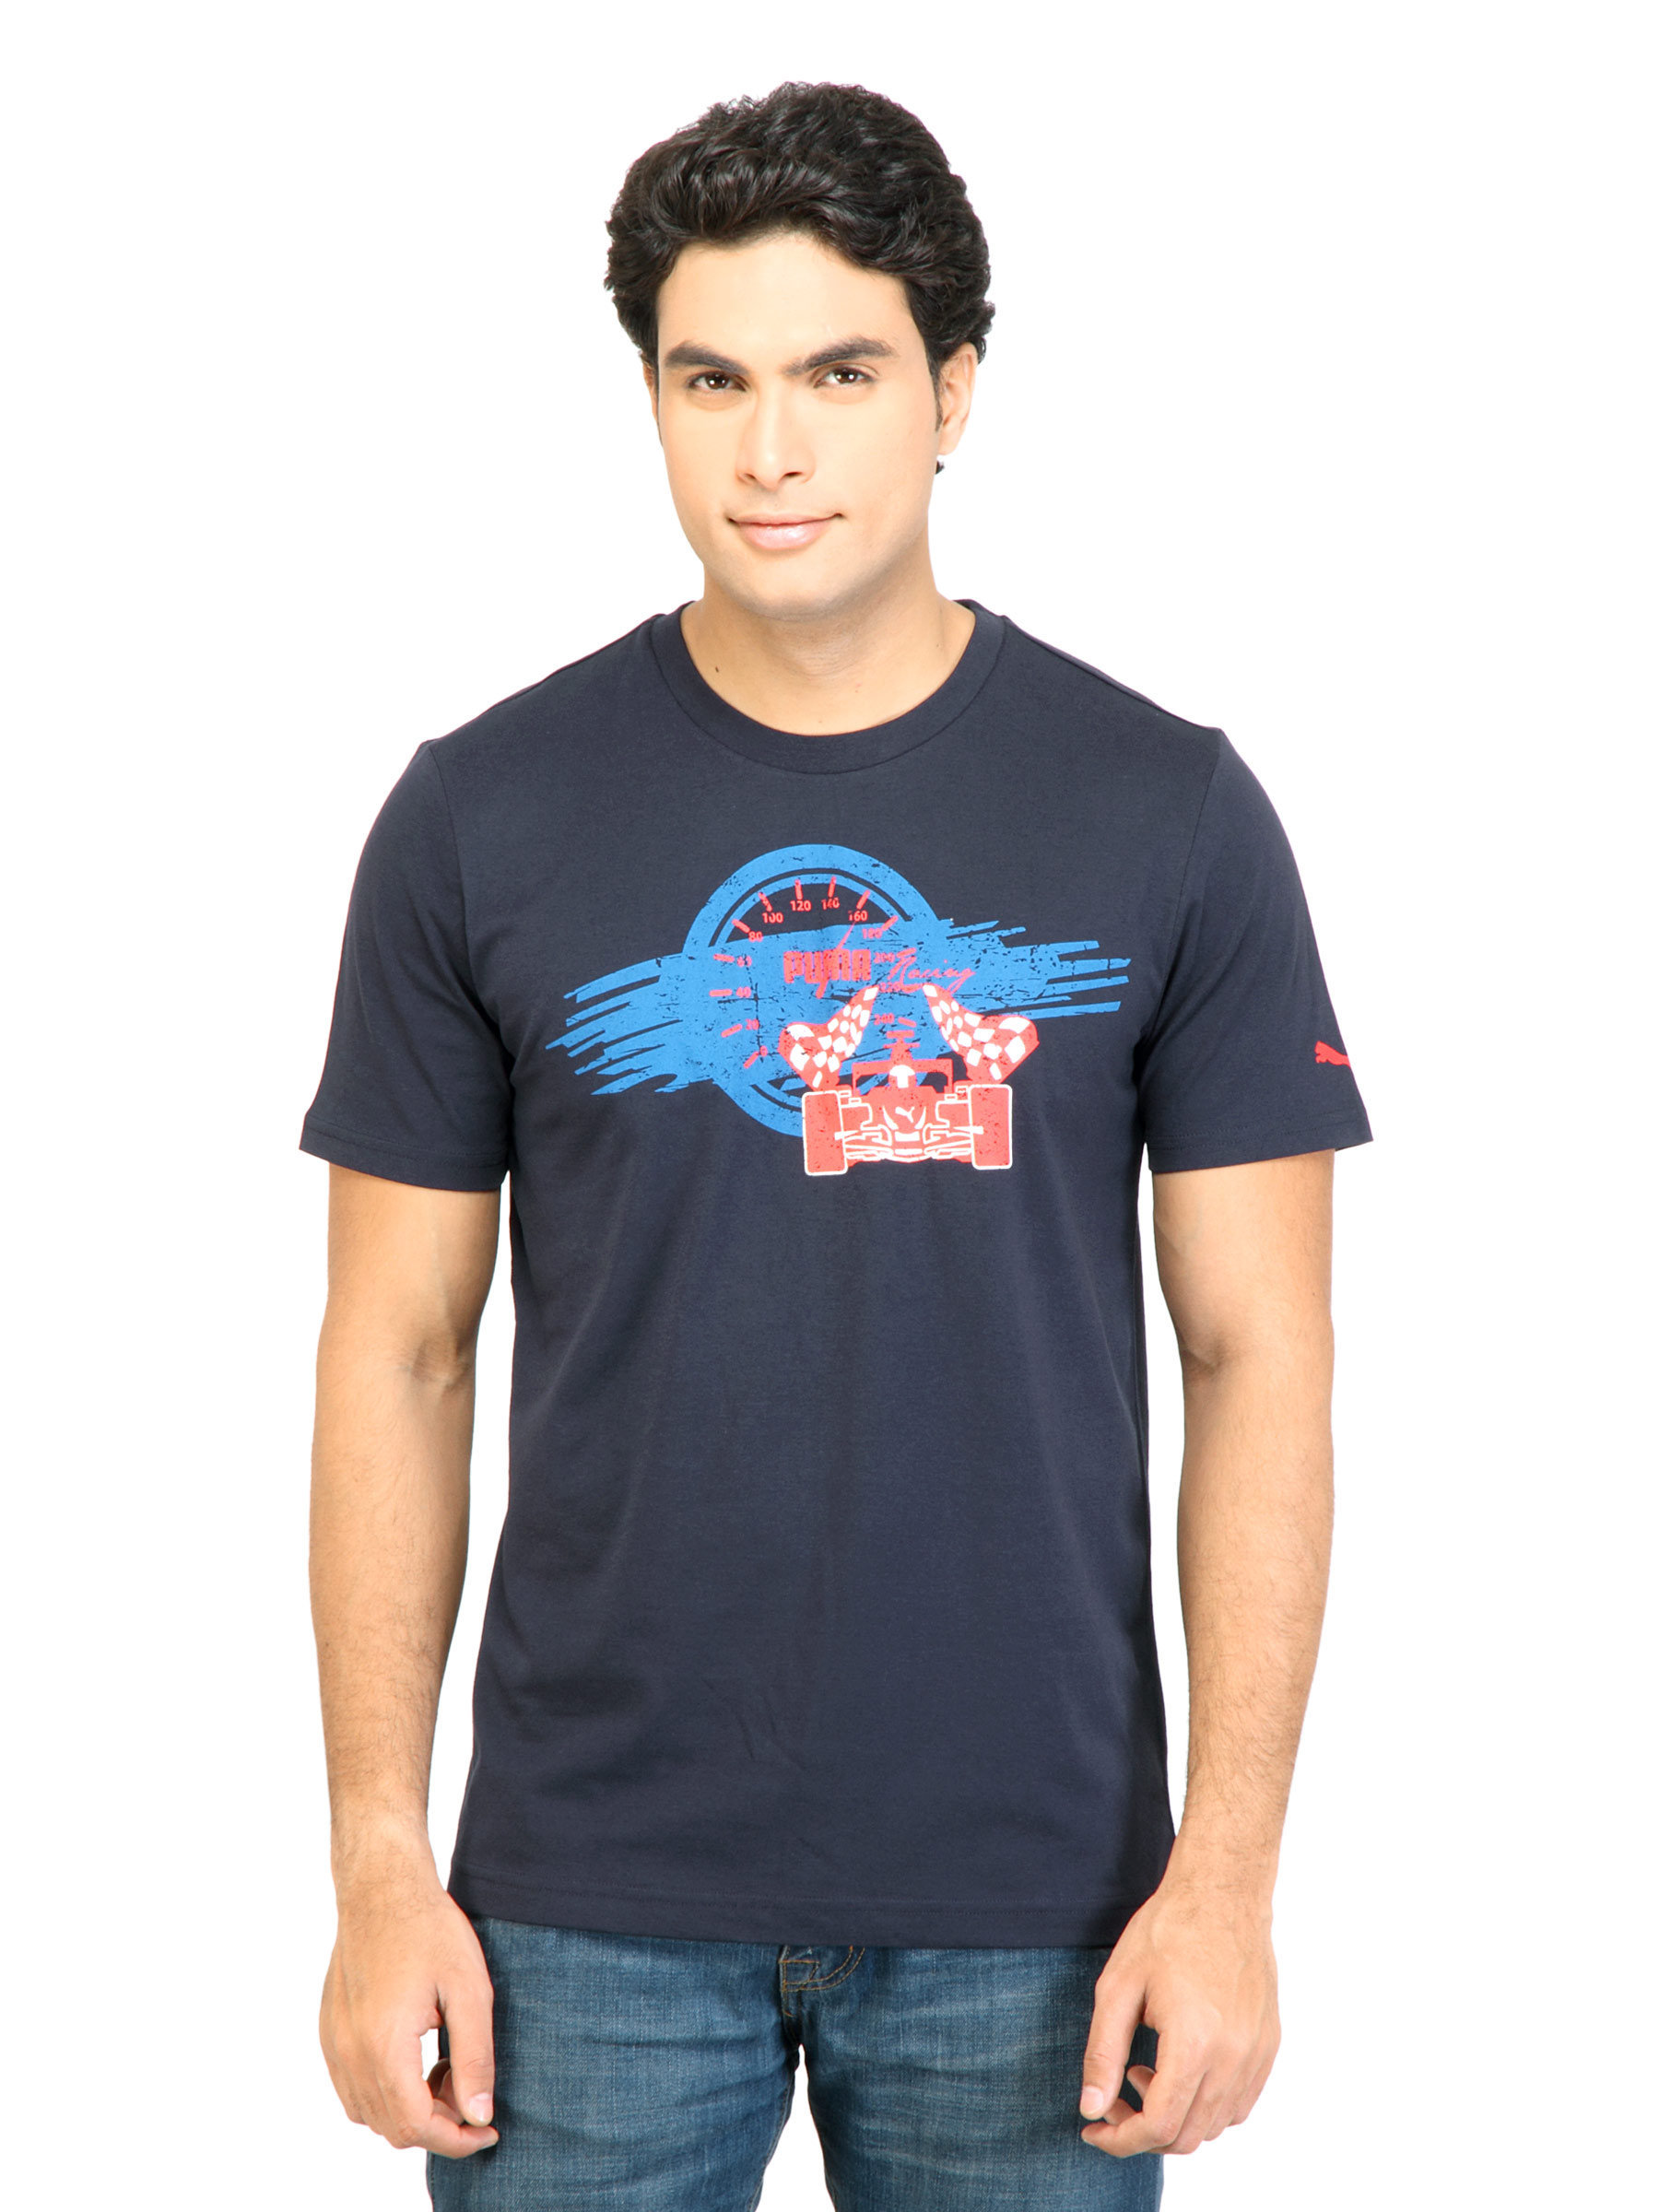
Puma Men GP Budg Logo Speed Navy Blue Tshirts
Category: Apparel / Topwear / Tshirts
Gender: Men
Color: Navy Blue
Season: Fall 2011
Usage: Casual